United Armenia

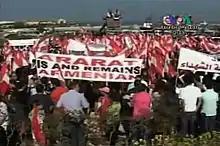
Lebanese Armenians holding a poster during Turkish Prime Minister Erdoğan's visit to Beirut in November 2010. The text reads "[Mount] Ararat is and remains Armenian".

The region of Javakheti or Javakhk as known to Armenians comprises the districts of Akhalkalaki and Ninotsminda, both part of Samtskhe-Javakheti region of Georgia. It is overwhelmingly Armenian-populated (around 95%). The area is geographically isolated from the rest of Georgia and remains economically and socially isolated from Georgia. According to Svante Cornell, Javakheti enjoys "wide cultural autonomy" and "certain Georgian analysts observe that the region is in practice as much 'Armenia' as 'Georgia'. It is distinctively easier to get around using Armenian than Georgian in this region; indeed, foreign visitors claim that at first they had difficulties determining which country they are in." Generally, Javakheti Armenians live in "reasonable inter-ethnic harmony" within Georgia, although there is a "fairly strong fear for the future, a sense of insecurity." Javakheti, along with Lori and Borchali, was disputed by Armenia and Georgia from 1918 to 1920. A brief armed conflict took place between the two nations in December 1918, mostly over Lori.